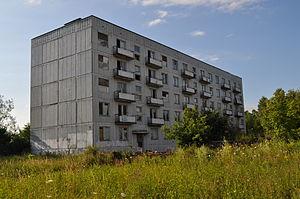
Kłomino est une ville fantôme polonaise située dans la commune de Borne Sulinowo. C'est une ancienne base militaire allemande qui a servi de camp de prisonniers pendant la Seconde Guerre mondiale avant de devenir une base secrète de l'Armée rouge. Après le départ des troupes soviétiques en 1992, la ville est restée à l'abandon.